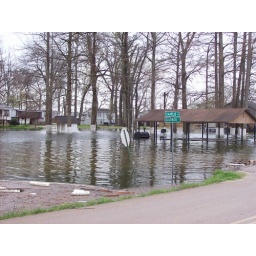
Water still rising picnic area, top of tables are just above water line this morning.